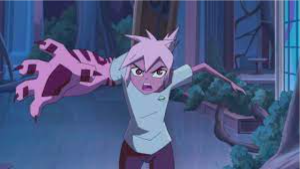
Portrait style: Cartoon Portrait